Nixie tube

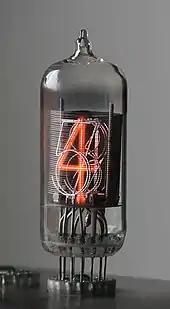
The stacked digit arrangement in a Nixie tube is visible in this (stripped) ZM1210.

The most common form of Nixie tube has ten cathodes in the shapes of the numerals 0 to 9 (and occasionally a decimal point or two), but there are also types that show various letters, signs and symbols. Because the numbers and other characters are arranged one behind another, each character appears at a different depth, giving Nixie based displays a distinct appearance. A related device is the pixie tube, which uses a stencil mask with numeral-shaped holes instead of shaped cathodes. Some Russian Nixies, e.g. the ИH-14 (IN-14), used an upside-down digit 2 as the digit 5, presumably to save manufacturing costs.